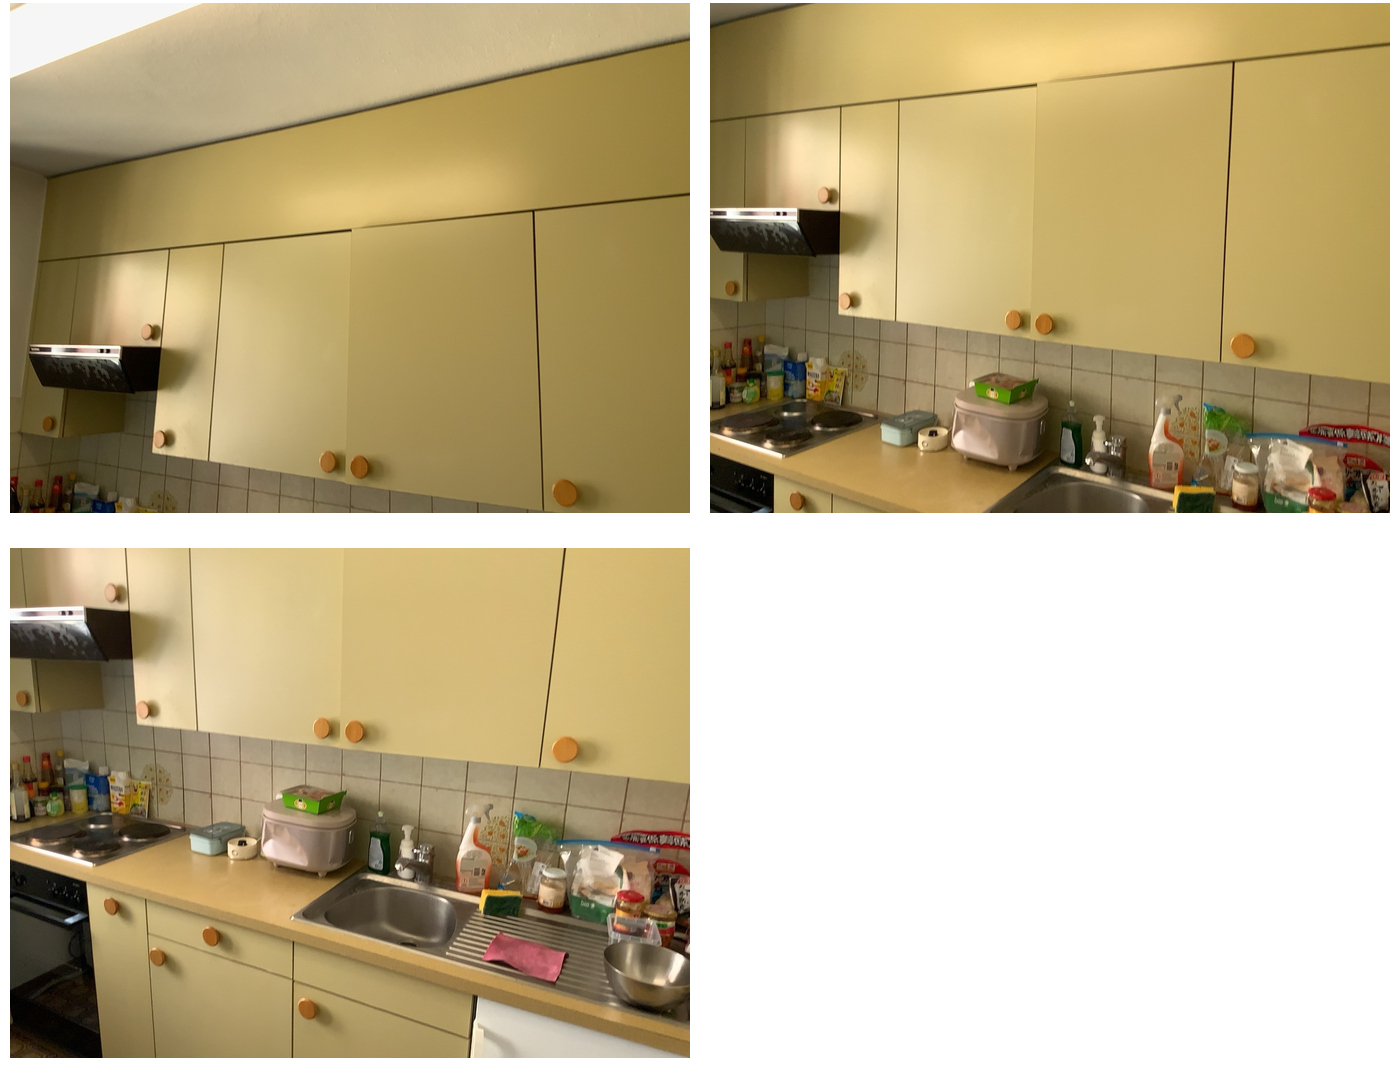Task instruction: Open the kitchen cabinet.
Answer: {"task_instruction": "Open the kitchen cabinet.", "nodes": ["knob1", "kitchen cabinet", "knob2", "knob3", "knob4"], "edges": [{"functional_relationship": "openorclose", "object1": "knob1", "object2": "kitchen cabinet", "spatial_relations": ["lower_than", "right_of", "behind"], "is_touching": true}, {"functional_relationship": "openorclose", "object1": "knob2", "object2": "kitchen cabinet", "spatial_relations": ["lower_than", "behind", "close"], "is_touching": true}, {"functional_relationship": "openorclose", "object1": "knob3", "object2": "kitchen cabinet", "spatial_relations": ["lower_than", "close"], "is_touching": true}, {"functional_relationship": "openorclose", "object1": "knob4", "object2": "kitchen cabinet", "spatial_relations": ["lower_than", "left_of", "in_front_of"], "is_touching": true}], "action_type": "pull", "function_type": "open_close_control"}